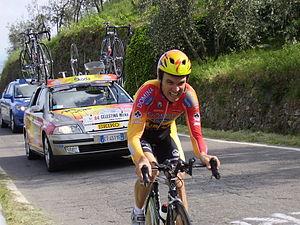
Mirko Celestino est un coureur cycliste italien, professionnel de 1996 à 2007.